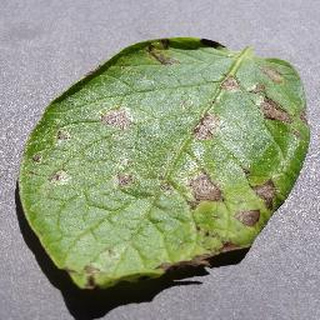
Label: potato_early_blight